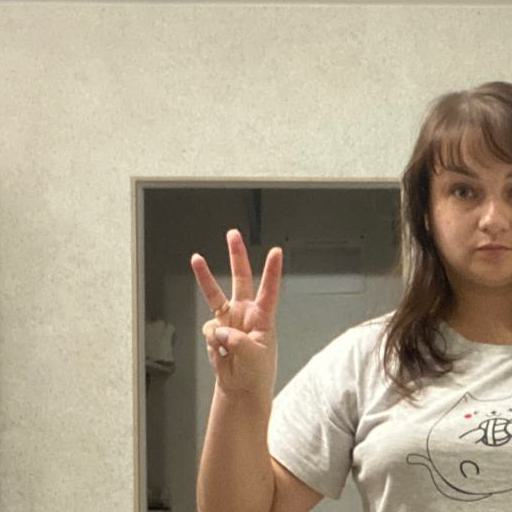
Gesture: three